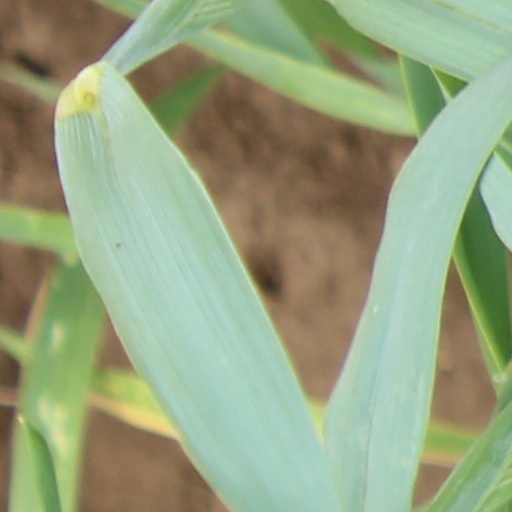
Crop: wheat